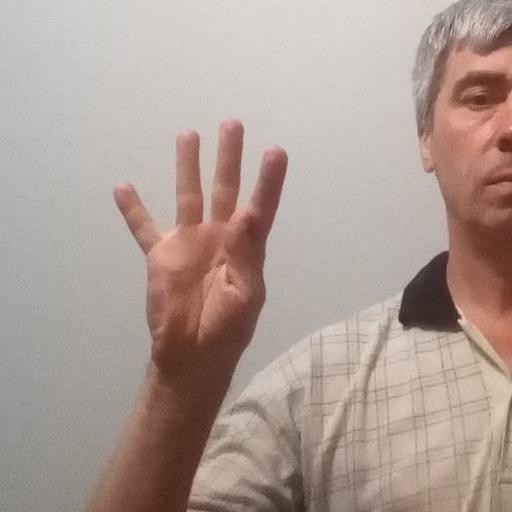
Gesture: four